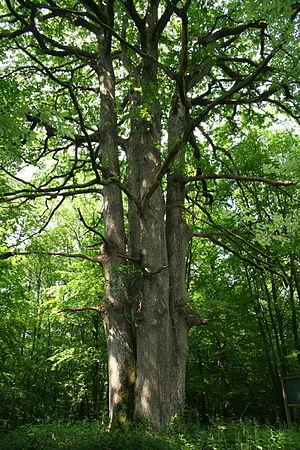
Chêne sessile (Quercus petraea Mattushka) Lieblein Âge
Cette page regroupe l'ensemble du patrimoine immobilier classé de la ville belge de Chimay.